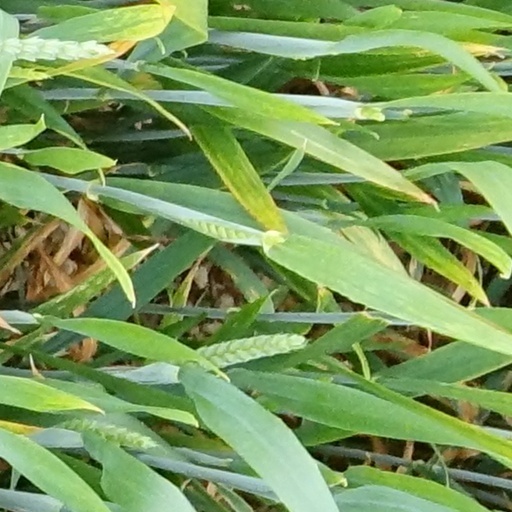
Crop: wheat